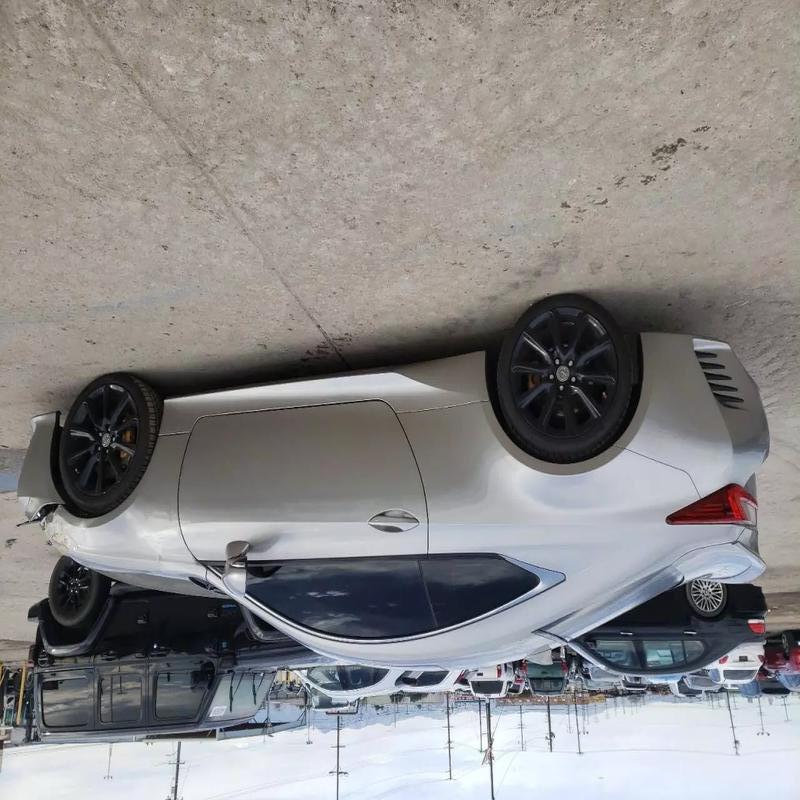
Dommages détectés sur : pare-choc avant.
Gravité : mineur